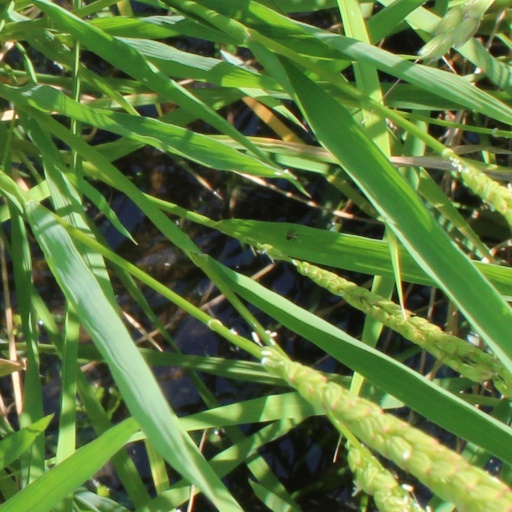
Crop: rice